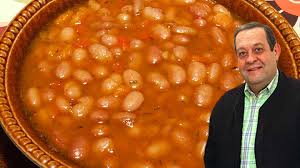
Yemek: kuru_fasulye